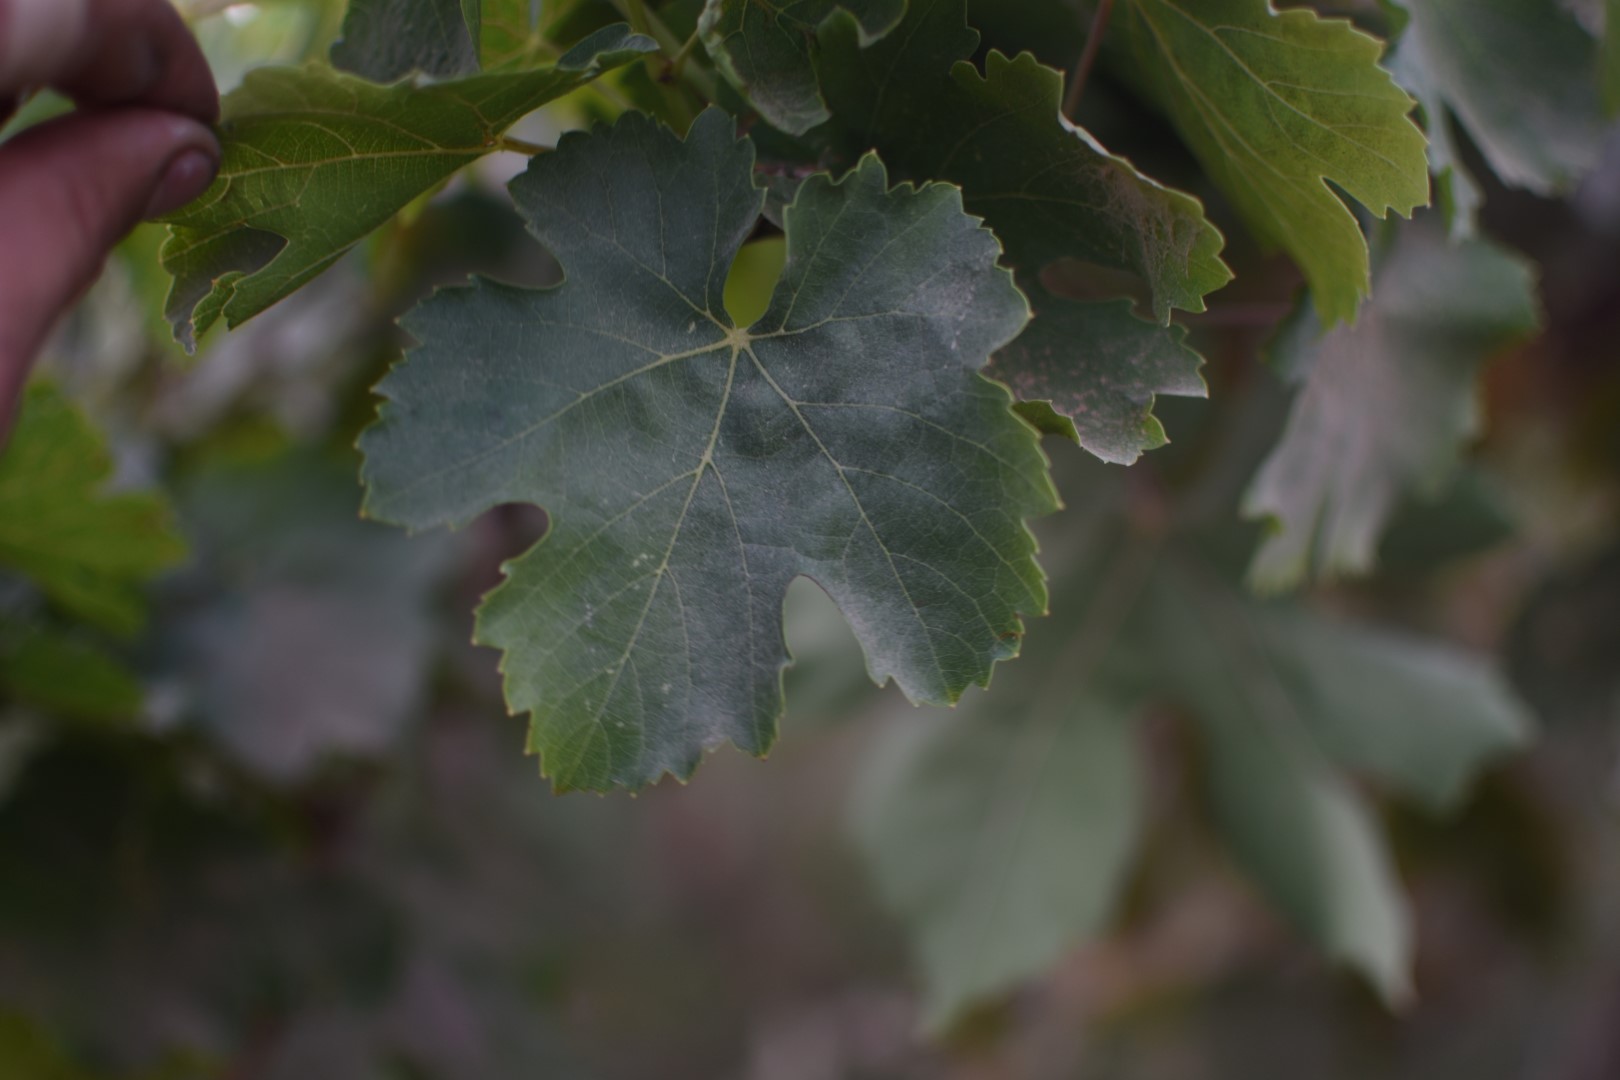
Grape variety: Thompson Seedless